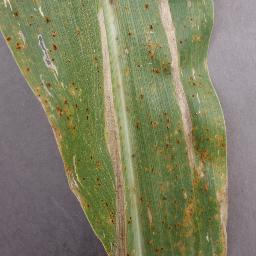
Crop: corn
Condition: (maize)_northern_blight